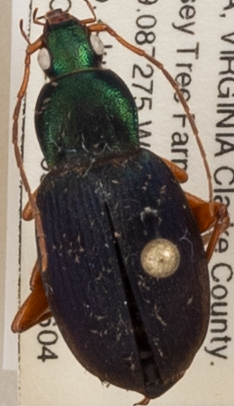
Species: Chlaenius aestivus
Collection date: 2019-06-04
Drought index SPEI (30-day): -0.9
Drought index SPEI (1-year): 2.09
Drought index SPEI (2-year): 2.09